Darlington F.C.

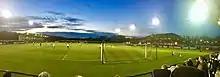
Blackwell Meadows, Darlington. Photograph taken from the Tinshed stand, during Darlington - Ashton United. Photograph taken 29/12/18. Darlington won the game 2–1.

Plans had originally been laid down to groundshare with Shildon, but arrangements were eventually for Darlington to share Bishop Auckland's Heritage Park ground from the start of the 2012/13 season. In December 2013, it was confirmed that a deal had been reached in principle for the football team to share Darlington RFC's ground at Blackwell Meadows ground, and thus return to the town of Darlington. In March 2016, it was confirmed that Darlington aimed to relocate by the start of the 2016/17 season, with expansion plans in place to increase the capacity to 3,000, as required for promotion to the National League. In the event, they played their first match at Blackwell Meadows on 26 December 2016, a 3–2 National League North win against F.C. Halifax Town in front of 3,000 spectators. Darlington expanded the seated stand at Blackwell Meadows to seat 588 in 2018, after a successful funding drive by their fans, allowing for the club to be promoted to the National League. This was built following the 2016–17 season, where Darlington finished the season in the playoff, but were disqualified from playing due to the inadequate number of seats at Blackwell Meadows. The club continues to explore further ways to improve Blackwell Meadows, including a stand at the currently empty west end of the ground.